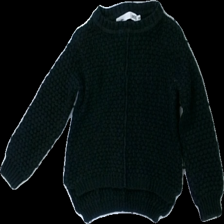
View: front
Type: Sweater
Category: Children
Brand: Lager 157
Colors: Black
Material: 100% cotton
Cut: Regular
Season: All
Damage location: bottom center
Damage 2 location: middle right
Damage 3 location: top center
Price range: <50
Recommended usage: Export
Description: långärmad tjocktröja, urtvättad
Comment: urtvättad